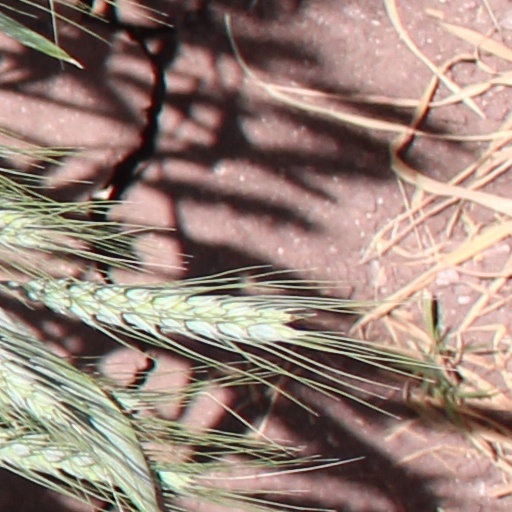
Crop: wheat